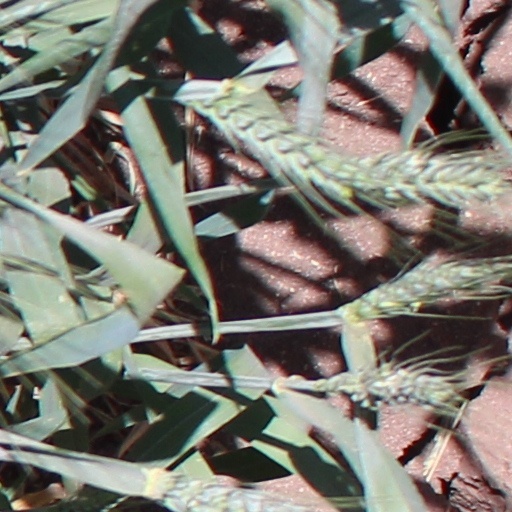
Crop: wheat